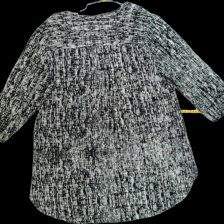
View: back
Type: Tunic
Category: Ladies
Brand: XLNT (Kappahl)
Colors: Multicolor
Material: 100%viscose
Pattern: Geometric print
Cut: V-collar, Regular
Size: L
Season: All
Trend: No trend
Stains: No
Price range: 50-100
Recommended usage: Reuse